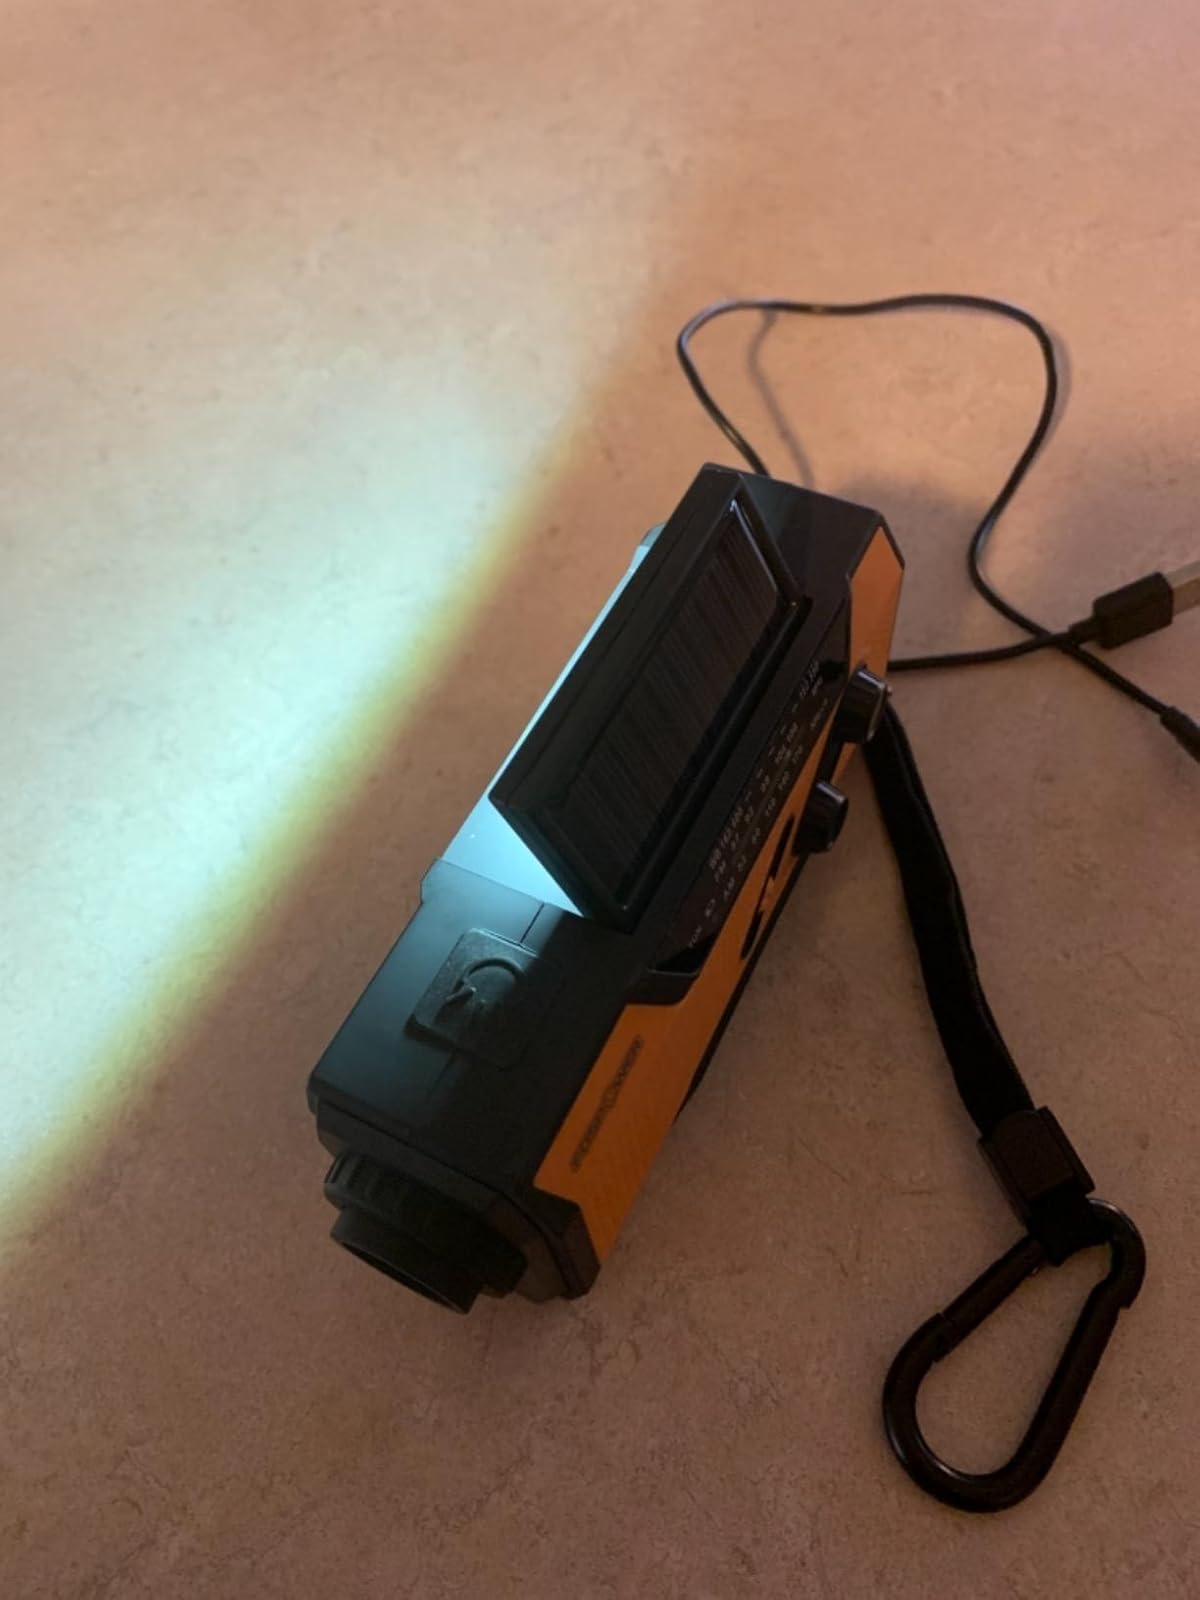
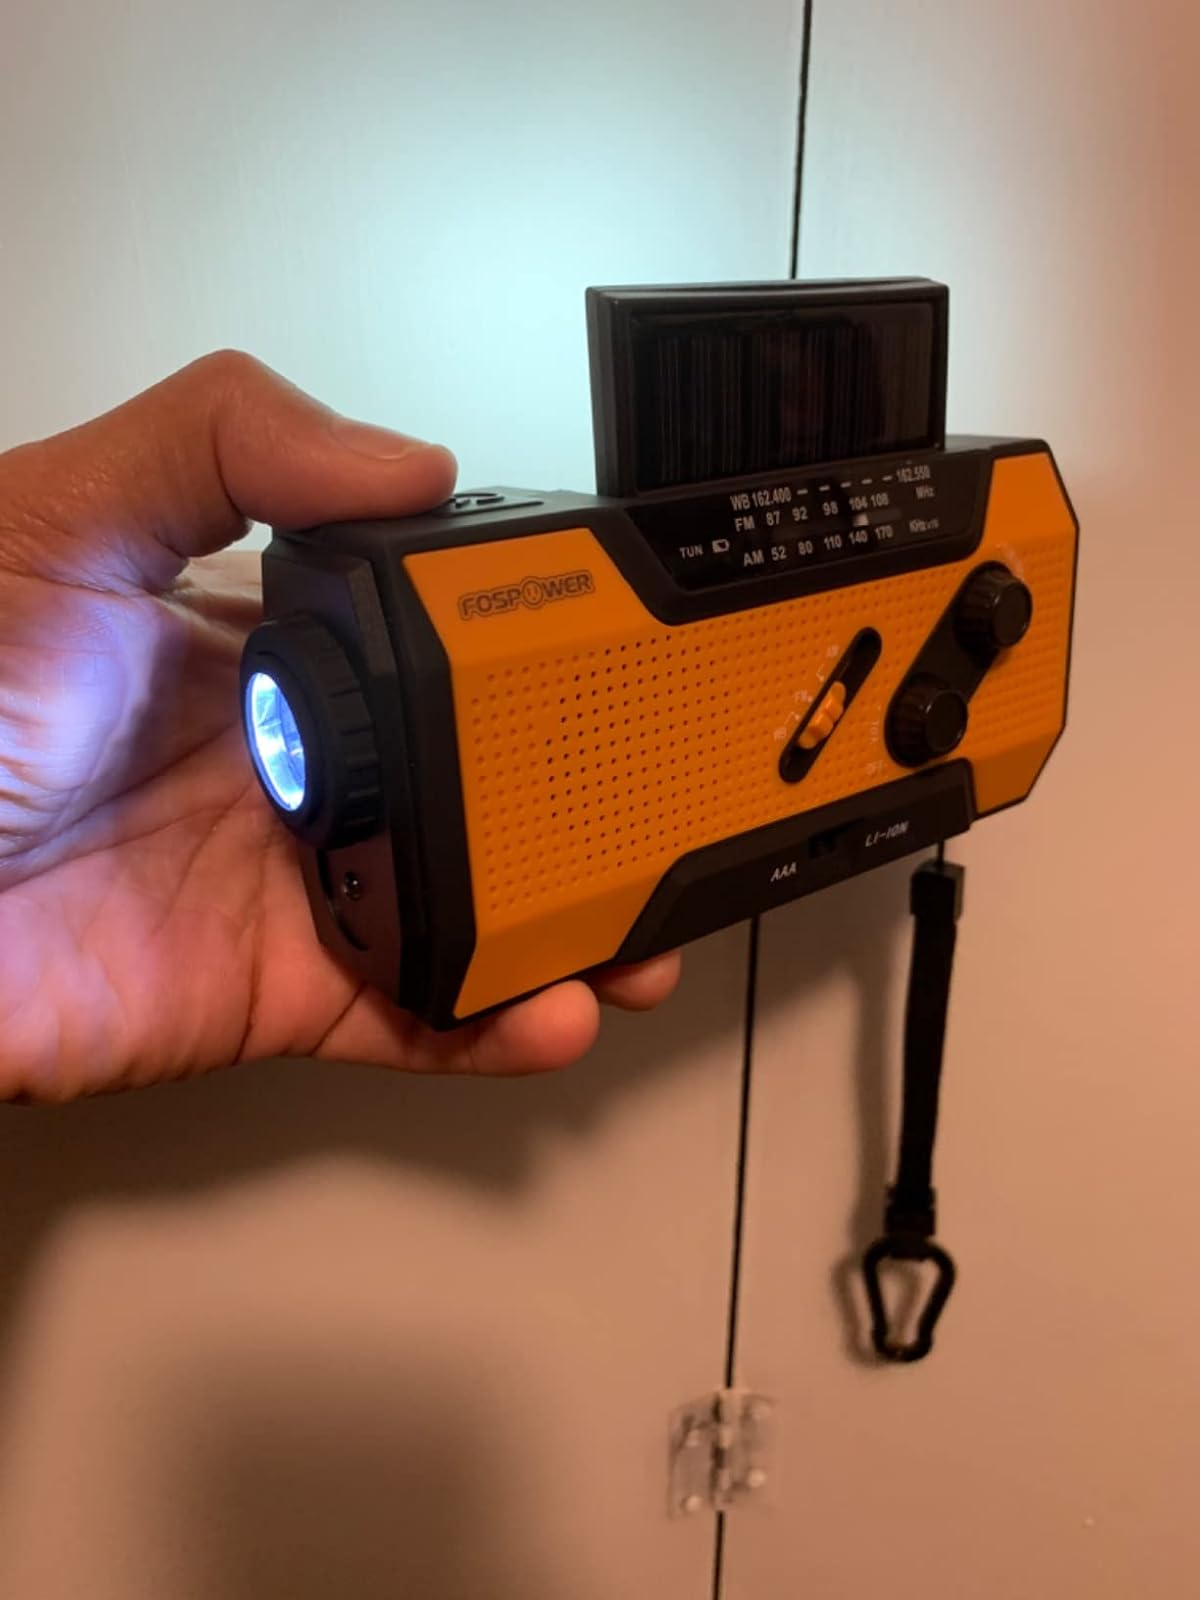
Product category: radio
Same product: yes